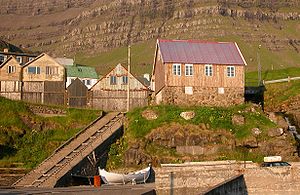
Kunoy bygd / Galleri
Kunoy bygd ligger på vestkysten af den færøske ø Kunoy. Fra Borðoy er der en dæmning over til Kunoy og en tunnel til bygden. Før tunnellen blev bygget var postbåden fra Klaksvík den eneste forbindelse til omverdenen.